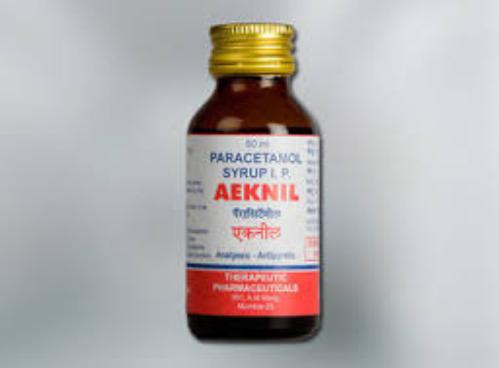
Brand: aeknil
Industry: Medical